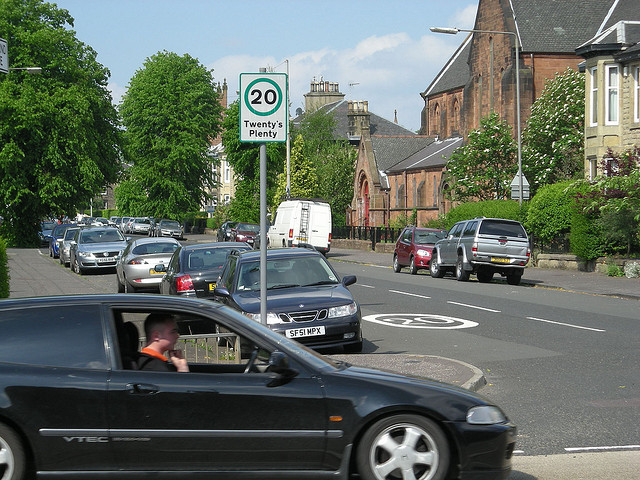
user: Given an image and a question. Answer the question in a short answer. Question: What is the meaning of the number 20 inside the green circle? Short Answer:
assistant: speed limit